Human digestive system

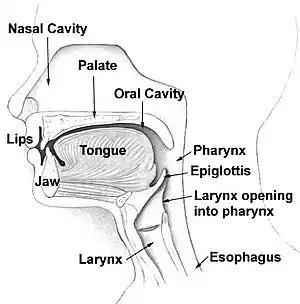

Food enters the mouth where the first stage in the digestive process takes place, with the action of the tongue and the secretion of saliva. The tongue is a fleshy and muscular sensory organ, and the first sensory information is received via the taste buds in the papillae on its surface. If the taste is agreeable, the tongue will go into action, manipulating the food in the mouth which stimulates the secretion of saliva from the salivary glands. The liquid quality of the saliva will help in the softening of the food and its enzyme content will start to break down the food whilst it is still in the mouth. The first part of the food to be broken down is the starch of carbohydrates (by the enzyme amylase in the saliva).